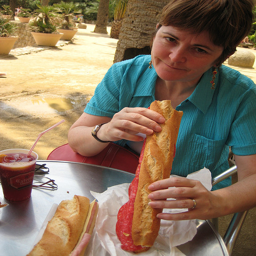
A woman sitting down at a table eating a sandwich on a loaf of french bread.
a woman eating a long sub sandwich at a table
A woman is siting at the table with a long foot sandwich and a drink
Woman sitting with tilted head while holding very long sandwich.
A person is eating a very long sub sandwich